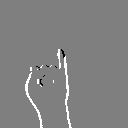
ASL letter: i